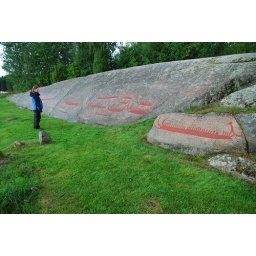
Bronze age rock carvings in Hornnes (near Skjeberg), Norway. The carvings have been painted red to make them easier to see.